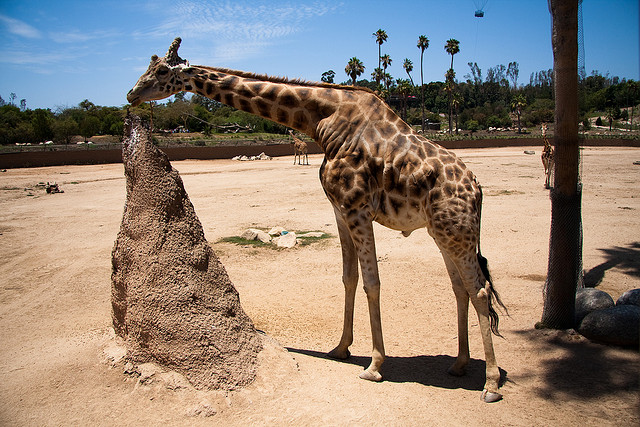
user: Given an image and a question. Answer the question in a short answer. Question: Is this giraffe lost or with his family? Short Answer:
assistant: lost